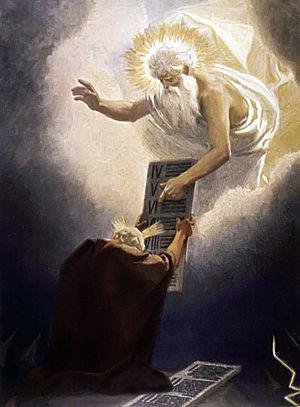
La morale est une notion qui désigne l'ensemble des règles ou préceptes, obligations ou interdictions relatifs à la conformation de l'action humaine aux mœurs et aux usages d'une société donnée. Éthique et morale sont étymologiquement proches puisque certains traducteurs de philosophes antiques ont utilisé ces deux termes sans nette distinction selon les époques pour traduire le mot grec ethikos. Néanmoins pour certains philosophes modernes, la morale se distingue de l'éthique qui se définit telle une réflexion fondamentale sur laquelle la morale établira ses normes, ses limites et ses devoirs. De la morale est née la philosophie morale qui se distingue de la métaphysique de par son aspect pratique. Une action immorale est parfois une action nuisible comme le vol. La morale ne doit pas être confondue ni avec la casuistique ni avec l'idéologie.